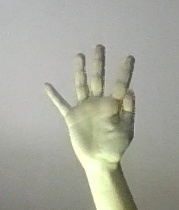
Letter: sheen